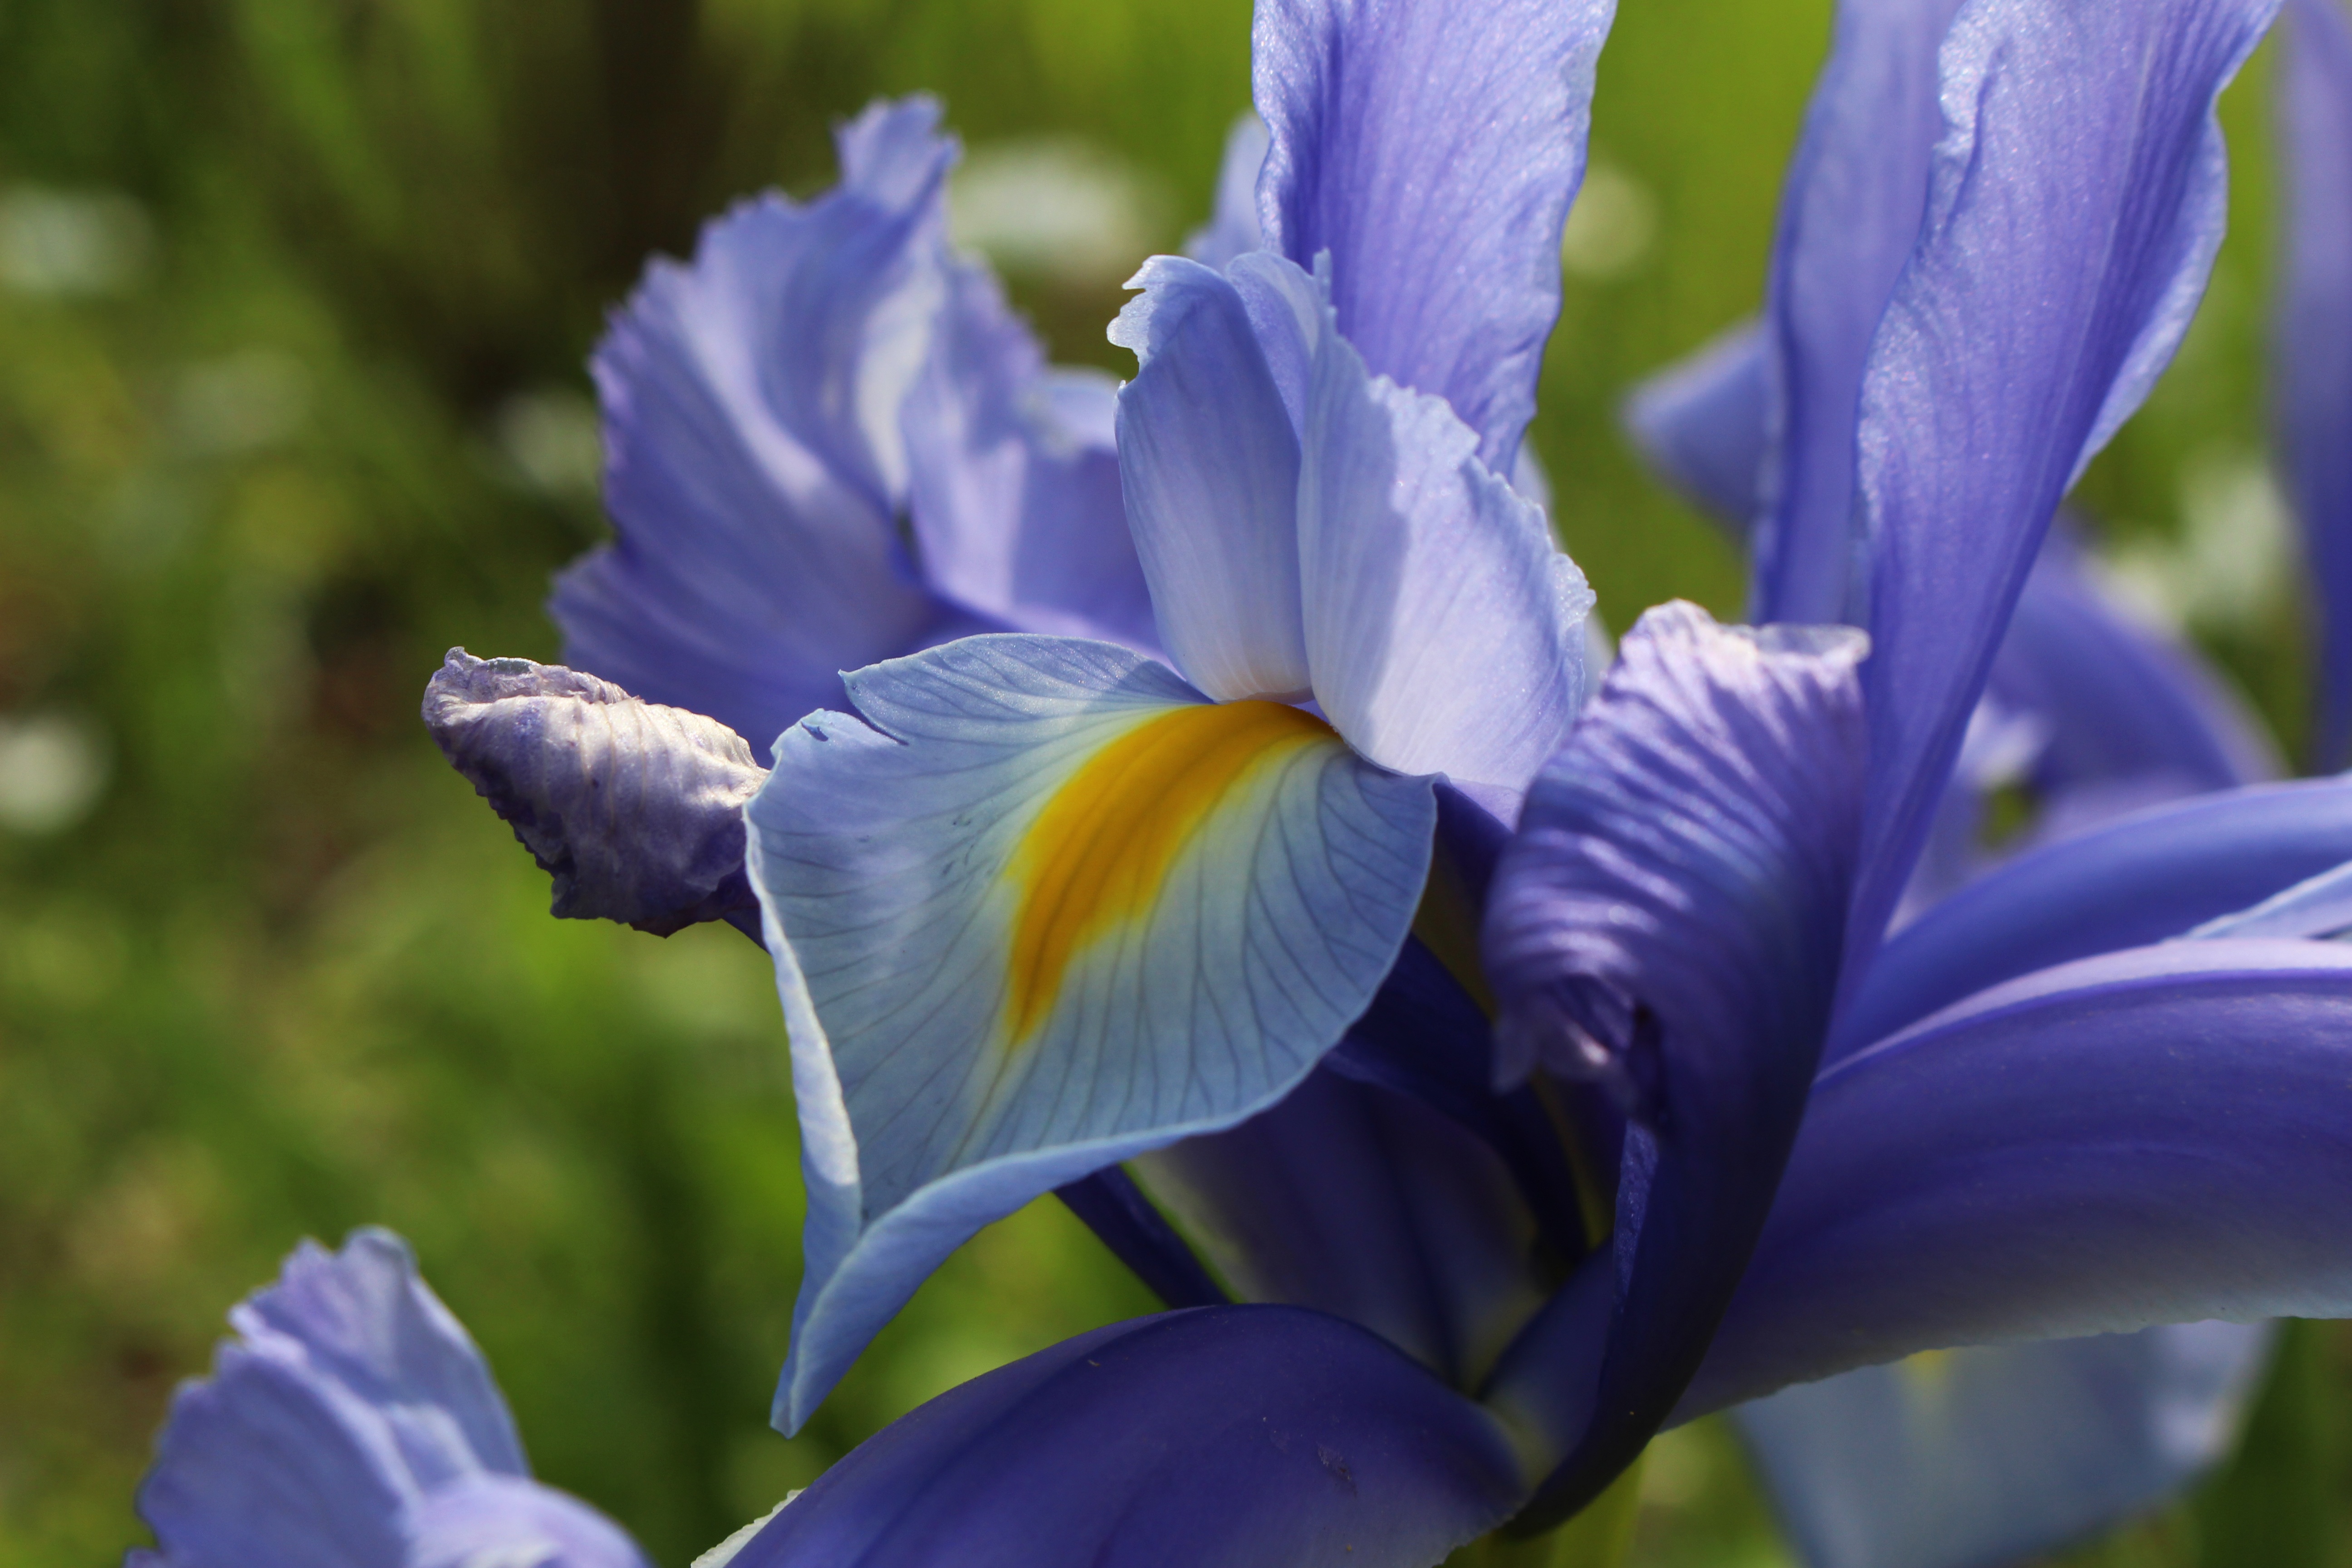
plant, flower, petal, bloom, spring, blue, flora, blue flower, background, iris, eye, wallpaper, crocus, purple flower, spring flowers, macro photography, garden flowers, flowering plant, colorful flower, iris versicolor, land plant, iris family